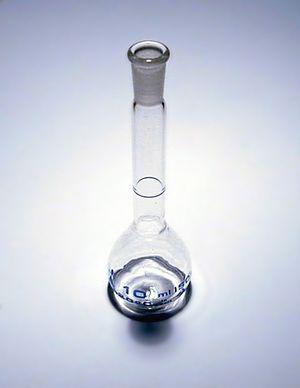
Une fiole jaugée est un instrument de verrerie utilisé dans un laboratoire de chimie destiné à préparer des solutions de titre précis, par exemple des solutions étalons. Une fiole jaugée est étalonnée pour contenir un volume précis de liquide. La précision de la fiole jaugée est mentionnée sur la pièce.